TNA Sacrifice

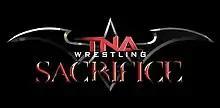
TNA Sacrifice logo

Sacrifice is a professional wrestling event held by Total Nonstop Action Wrestling. It was originally held as a pay-per-view event between 2005 and 2014. The first Sacrifice event took place in August 2005. When event names were shuffled by TNA for 2006, the event was moved to May. Sacrifice has had a tradition of being the final round of tournaments. Sacrifice 2005 saw Samoa Joe defeat A.J. Styles to win the Super X Cup. Sacrifice 2006 was the final round of the World X Cup Tournament. Sacrifice 2008 continued the tradition with the finals of the Deuces Wild Tag Team Tournament. Sacrifice 2009 featured Beer Money, Inc. defeating The British Invasion in the finals of the Team 3D Invitational Tag Team Tournament. All events take place inside the Impact! Zone. On January 11, 2013, TNA announced that in 2013 will be only four PPVs, dropping Sacrifice. In 2016, Sacrifice was held as a special edition of "Impact Wrestling" and the promotion revived it as a monthly special for Impact Plus in 2020.